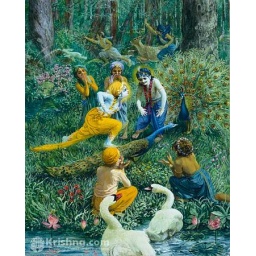
Krishna and his friends imitate the animals in the forest of Vrindavana.